Swope Soccer Village

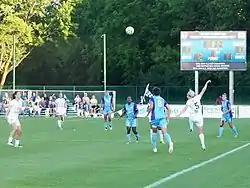
FC Kansas City playing at Swope Park in 2016

Swope Soccer Village is a soccer complex located within Swope Park in Kansas City, Missouri, first dedicated in 2007 with further renovations completed in 2014. The facility is a public-private partnership between the City of Kansas City's parks department and Sporting Kansas City of Major League Soccer, with field reservations managed by Sporting Fields + Athletics. Children's Mercy Training Center is home to Sporting Kansas City II and Sporting Kansas City's six youth academy teams.